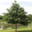
Label: oak_tree